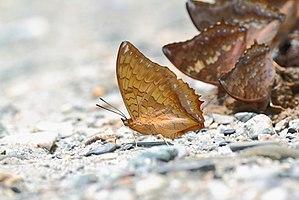
Charases marmax est une espèce d'insectes lépidoptères appartenant à la famille des Nymphalidae, à la sous-famille des Charaxinae et au genre Charaxes.